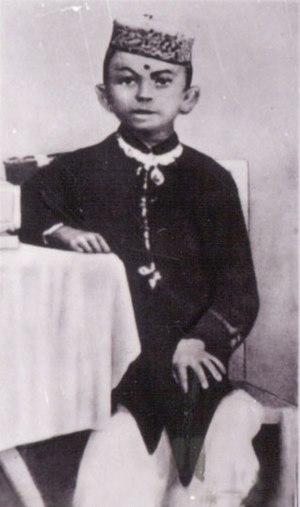
Gandhi enfant, à l'âge de 7 ans, en 1876. It is the only existing picture of Gandhi as a child.